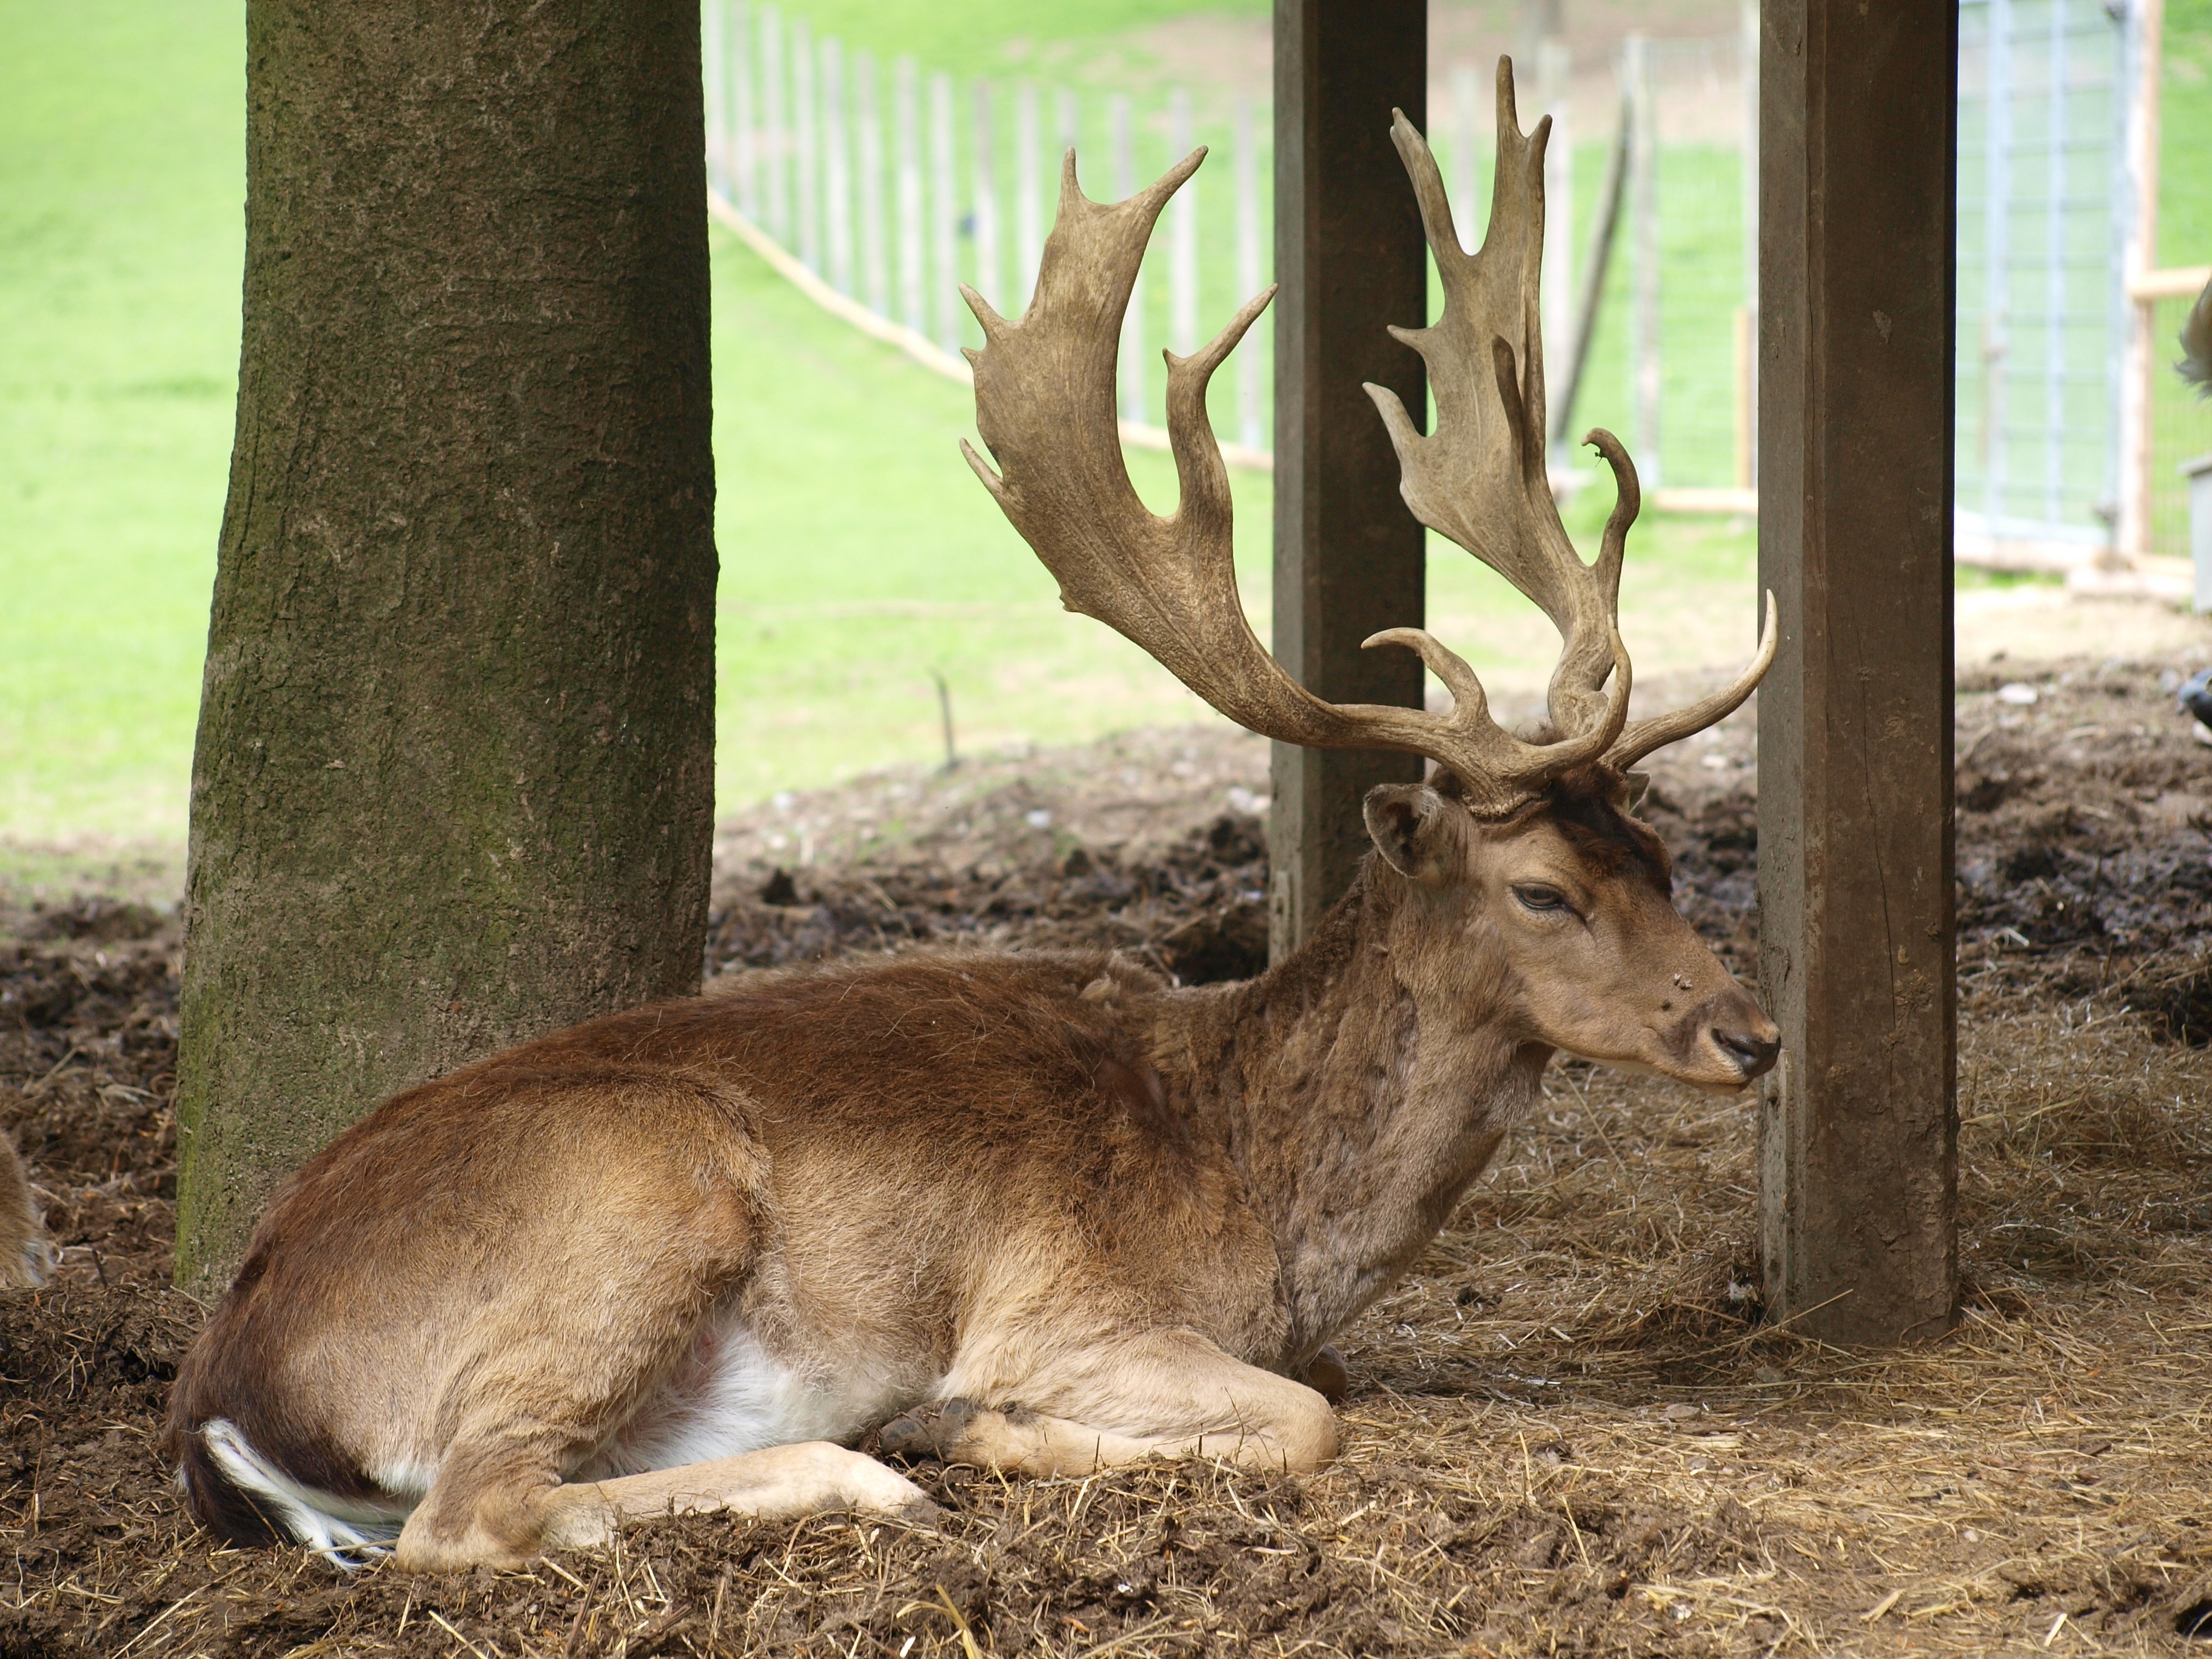
nature, forest, wildlife, wild, deer, zoo, mammal, fauna, antler, hirsch, paarhufer, red deer, antler carrier, wildlife park, white tailed deer, musk deer